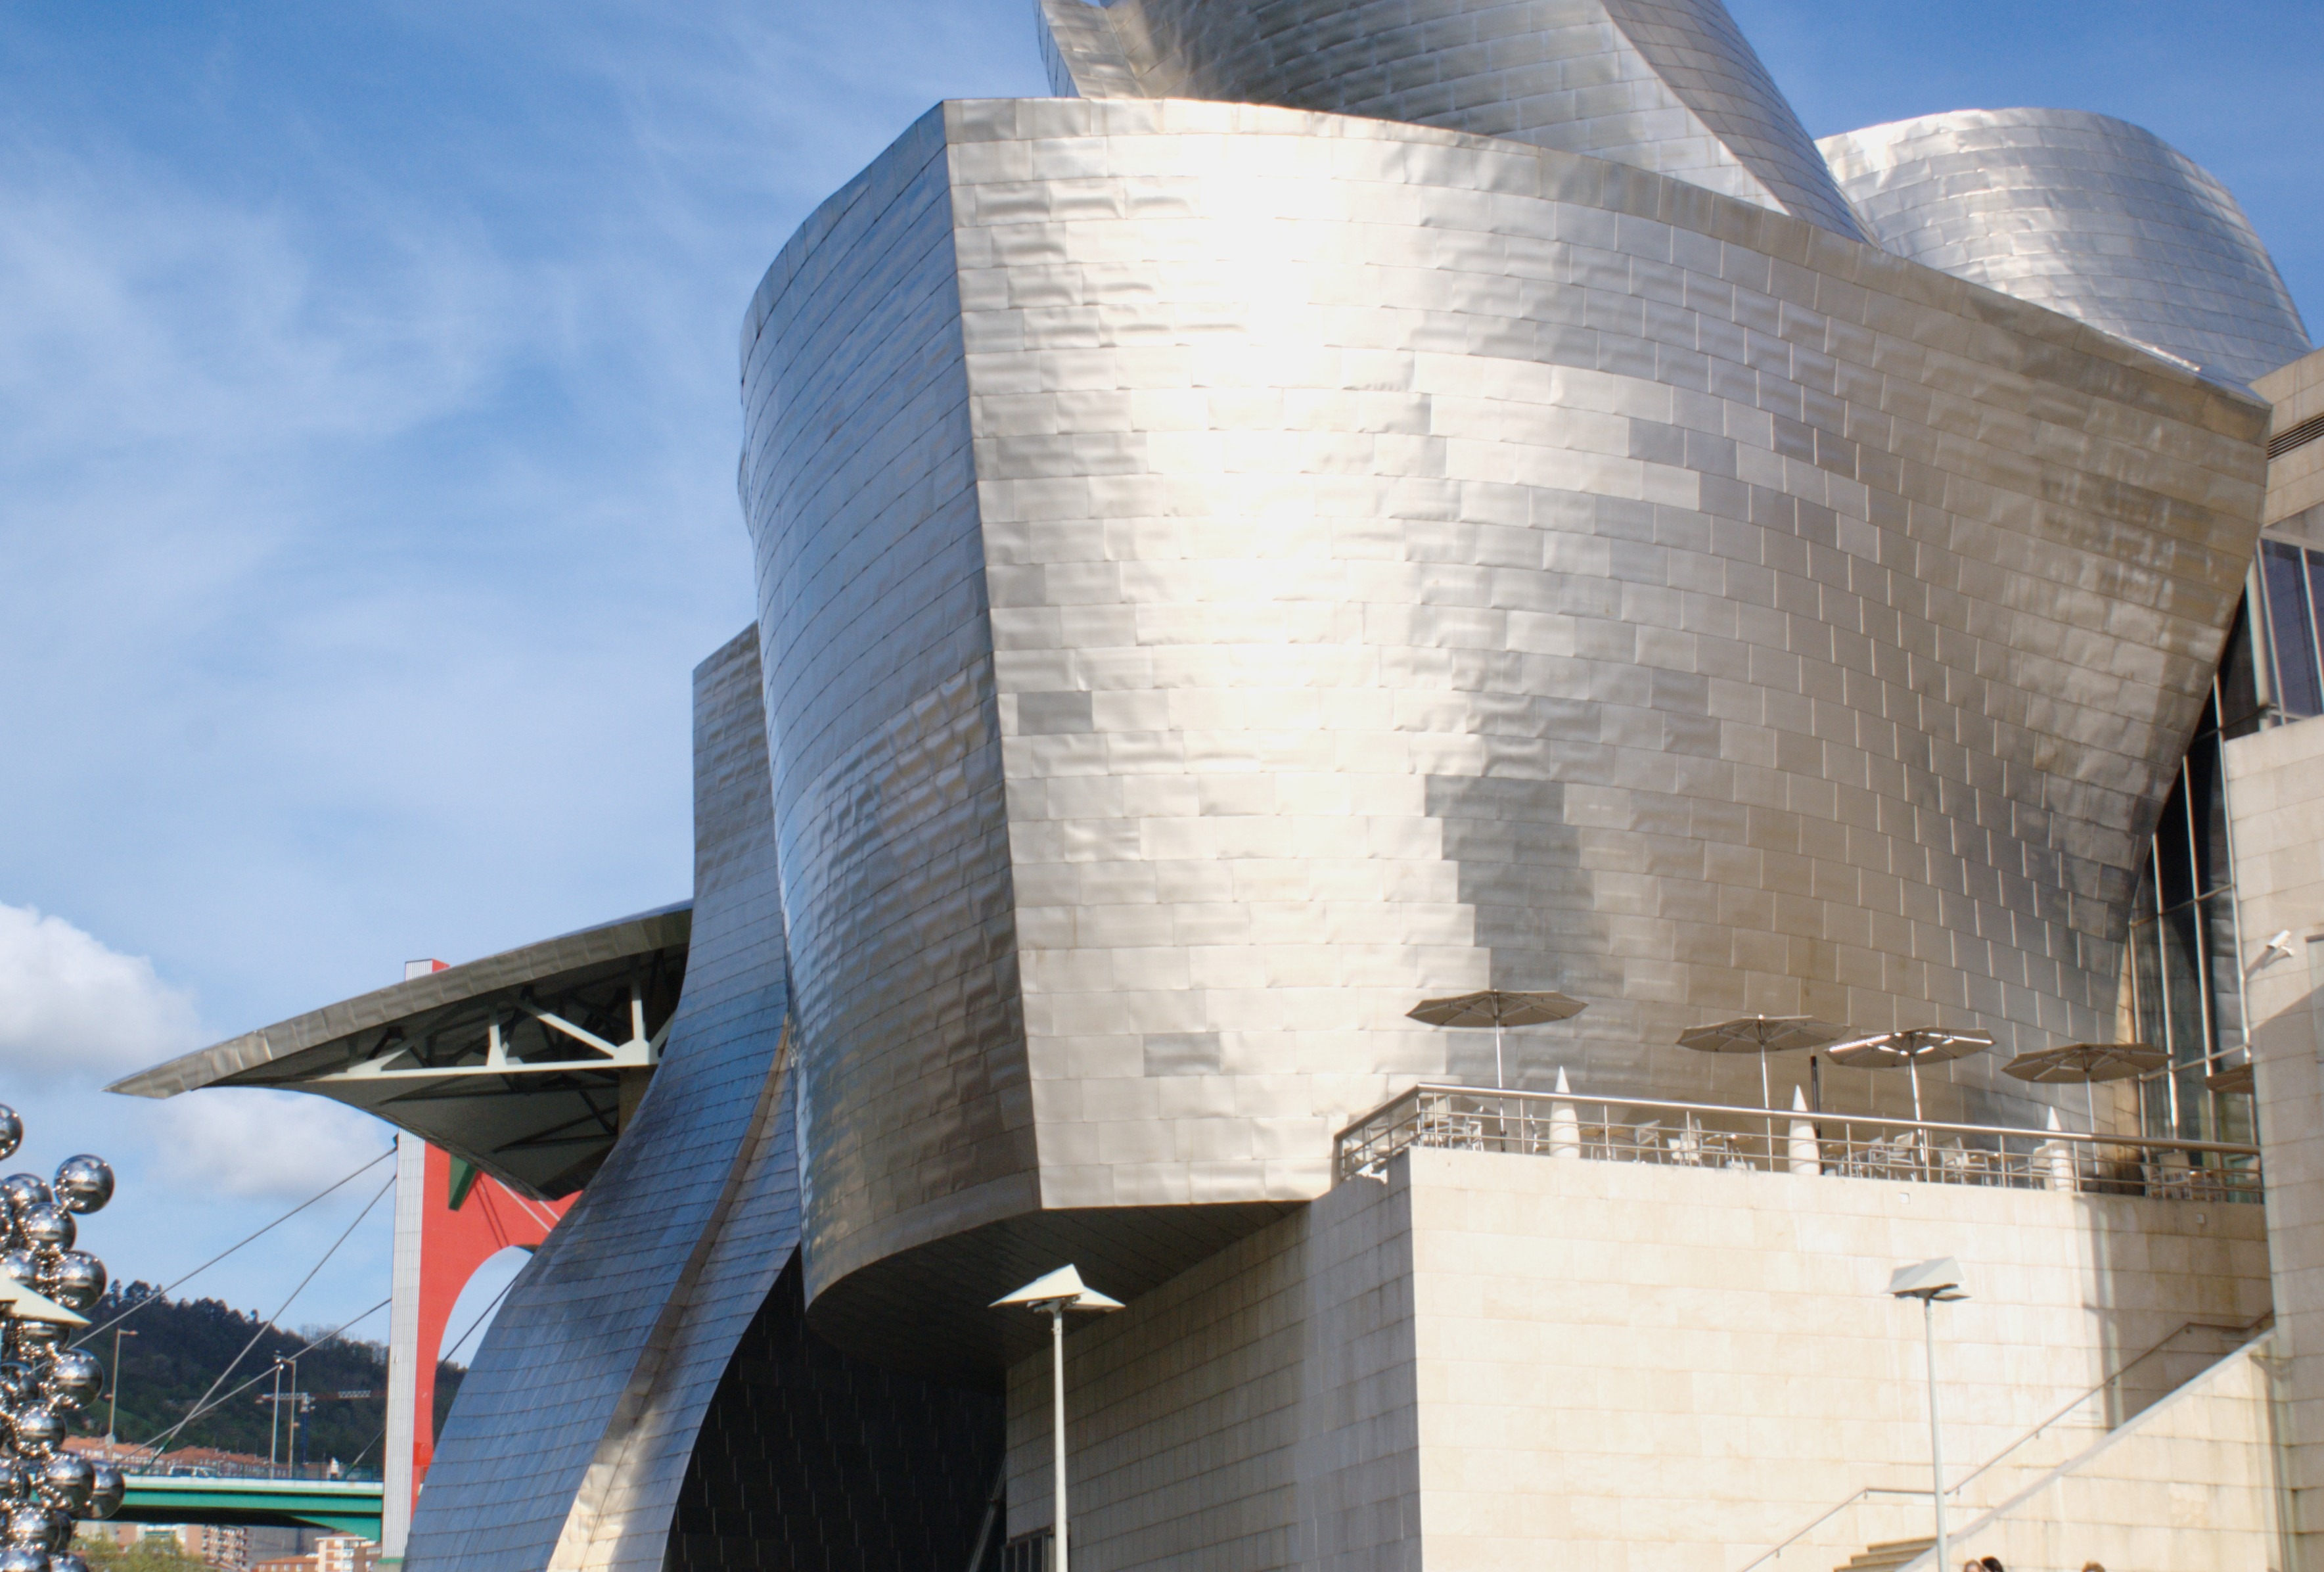
architecture, building, facade, silo, bilbao, guggenheim, brutalist architecture